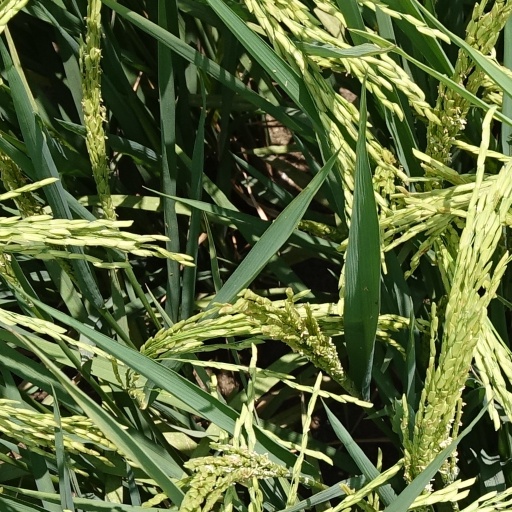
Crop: rice